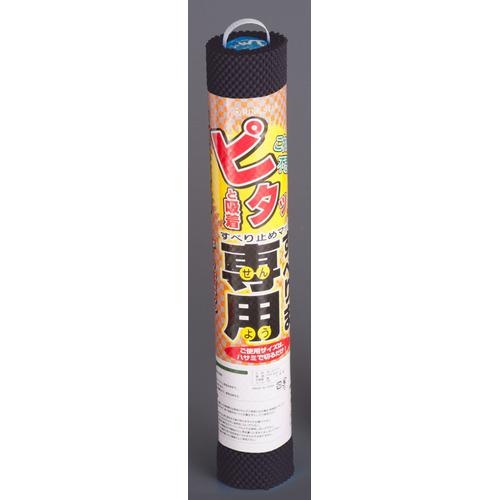
すべりま専用Ⅱ S-450 ブラック 1-2623-0802
商品名 すべりま専用Ⅱ S-450 ブラック 1-2623-0802 カタログ品番 1-2623-0802 お届けの目安 3～5日以内に発送予定（土日祝除く） 色 ― サイズ 間口×奥行(mm):450×1250 重量 - シリーズ ― メーカー ブランド 素材 ポリ塩化ビニル 生産国 中国 用途 【業務用】 備考 ・吸着力が強く、すべり止め効果が抜群です。・水・中性洗剤で洗え繰り返し使えます。 ・当店では、お客様からのご注文後に、提携先メーカーに在庫確認と発注手配を行います。その為、「在庫有」の商品であってもご注文時に欠品や再入荷待ちとなる可能性がございます。予めご了承ください。 ・商品の発送にはご注文後3日～1週間程度を頂戴しております。 ・破損、不良品を除き、お客様都合による商品の返品・交換は一切お受けできません。サイズ、ご注文数等を良くご確認の上、ご注文をお願い致します。 JANコード 4963241005301 カタログ tkg21-2623 カタログ価格は2025年4月の参考上代です。 メーカー上代変更に伴いサイト記載の上代も随時変更される場合がございます。
Brand: 食器プロ
Category: Sporting Goods > Fitness & General Exercise Equipment > Exercise Equipment Mats > Rowing Machine Mats